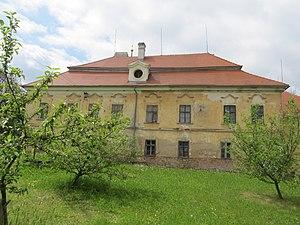
Ptenín est une commune du district de Plzeň-Sud, dans la région de Plzeň, en République tchèque. Sa population s'élevait à 195 habitants en 2018.